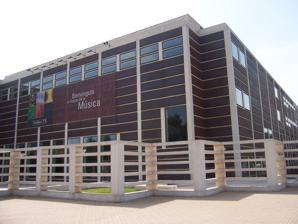
Building: L'Auditori
Country: Spain
Year built: 1999
L'Auditori L'Auditori ( Catalan pronunciation: [ləwðiˈtɔɾi] ) is a modern building of 42,000 square metres designed by the architect Rafael Moneo , opened on 22 March 1999, in Barcelona , Catalonia , Spain .  It is in the centre of the new pole of urban development of Plaça de les Glòries , which brings together the three widest and longest avenues in the city ( Diagonal , Gran Via and Meridiana ) near the old centre of the city, its ‘Avenue’, next to the National Theatre , Glòries junction, the opening of the Diagonal on to the sea, district 22@ and the Forum area. The building combines sober external modernity with Sala 1 Pau Casals with 2,200 seats, Sala 2 Oriol Martorell with 600 seats and Sala 3 Tete Montoliu with 400 seats. In the central access atrium, a monumental cubic glass light has been built in the shape of an impluvium, decorated with sketched paintings by Pablo Palazuelo . The acoustics of the halls has been carefully studied within the project by the specialised engineer Higini Arau . In the same musical complex, there are the centres of the Orquestra Simfònica de Barcelona , the Escola Superior de Música de Catalunya and the Museu de la Música . This makes the Auditori a focus of musical life in the city in the different fields of divulgation, teaching and research. See also List of theatres and concert halls in Barcelona List of concert halls External links Webpage of the l'Auditori v t e Rafael Moneo Projects National Museum of Roman Art (1986) Madrid Atocha railway station remodeling and extension (1992) Palace of Villahermosa transformation into Thyssen-Bornemisza Museum (1992) Seville Airport main terminal (1992) Davis Museum at Wellesley College (1993) Moderna Museet and Swedish Centre for Architecture and Design complex (1997) L'Auditori (1999) Kursaal Congress Centre and Auditorium (1999) Audrey Jones Beck Building (2000) Cathedral of Our Lady of the Angels (2002) Valladolid Science Museum (2003) Prado Museum extension (2007) Rhode Island School of Design Museum Chace Center (2008) Princeton Neuroscience Institute Scully Hall (2013) v t e Barcelona landmarks Beaches Barceloneta Sant Sebastià Somorrostro Buildings and structures Ancient synagogue Arc de Triomf Arenas de Barcelona Avinguda Diagonal Barcelona Cathedral Barcelona Pavilion Barcelona Royal Shipyard Basilica of Our Lady of Mercy Basilica of Saint Joseph Oriol Basilica of Saints Justus and Pastor Basilica of the Immaculate Conception Bellesguard Casa Amatller Casa Batlló Casa Bonaventura Ferrer Casa Bonet Casa Calvet Casa de les Punxes Casa Lleó Morera Casa Martí Casa Milà Casa Vicens Castle of the Three Dragons City Hall Columbus Monument Diagonal Zero Zero Dona i Ocell Els Quatre Gats Estació de França Fabra Observatory Font de Canaletes Forum Building Fossar de les Moreres Hospital de Sant Pau Hotel Arts Hotel Melia Barcelona Sky La Boqueria La Monumental Library of Catalonia Magic Fountain of Montjuïc Mercat del Born Monastery of Pedralbes Montjuïc Castle Montjuïc Communications Tower Old Hospital de la Santa Creu Palau de la Generalitat de Catalunya Palau del Parlament de Catalunya Palau Güell Palau Nacional Royal Palace of Pedralbes Palau Reial Major Palau Robert Poble Espanyol Port Olímpic Port Vell Sagrada Família Santa Maria del Mar Santa Maria del Pi Temple Expiatori del Sagrat Cor Torre de Collserola Torre Glòries Venetian Towers Virreina Palace World Trade Center Barcelona Museums Archaeology Museum of Catalonia Barcelona Museum of Contemporary Art CaixaForum Barcelona Can Framis Museum Centre d'Art Santa Mònica Centre de Cultura Contemporània de Barcelona CosmoCaixa Barcelona FC Barcelona Museum Fundació Antoni Tàpies Fundació Joan Miró Gabinet de les Arts Gràfiques Gaudí House Museum Jardí Botànic de Barcelona Juan Antonio Samaranch Olympic and Sports Museum Maritime Museum Museu Barbier-Mueller d'Art Precolombí Museu de la Música Museu de la Xocolata Museu de les Arts Decoratives Museu Frederic Marès Museu Nacional d'Art de Catalunya Museu Picasso Museu Tèxtil i d'Indumentària Museum of the History of Barcelona Museum of the History of Catalonia Perfume Museum Vil·la Joana Performing arts L'Auditori Coliseum Festival Grec de Barcelona Gran Teatre del Liceu Palau de la Música Catalana Teatre Lliure Teatre Nacional de Catalunya Teatre Principal Parks and gardens Catalunya en Miniatura Mossèn Costa i Llobera Gardens Oreneta Park Parc de la Ciutadella Parc de la Creueta del Coll Park Güell Parc Joan Miró Parc del Laberint d'Horta Streets and squares Avinguda Diagonal Avinguda Meridiana Gran Via de les Corts Catalanes La Rambla Passeig de Gràcia Plaça d'Espanya Plaça d'Ildefons Cerdà Plaça de Catalunya Plaça de Francesc Macià Plaça del Rei Plaça Sant Jaume Rambla de Catalunya Royal Square Sports venues Anella Olímpica Camp de Les Corts Camp Municipal Narcís Sala Camp Nou Estadi Olímpic Lluís Companys Mini Estadi Palau Blaugrana Palau dels Esports Palau Sant Jordi Sarrià Stadium Zoos Aquarium Barcelona Barcelona Zoo Authority control databases International VIAF Geographic MusicBrainz place 41°23′54″N 2°11′08″E / 41.39833°N 2.18556°E / 41.39833; 2.18556